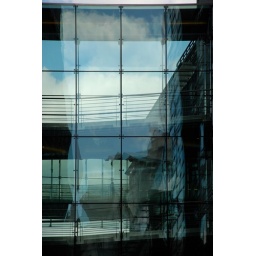
Amazing reflections in a glass building in Central london!